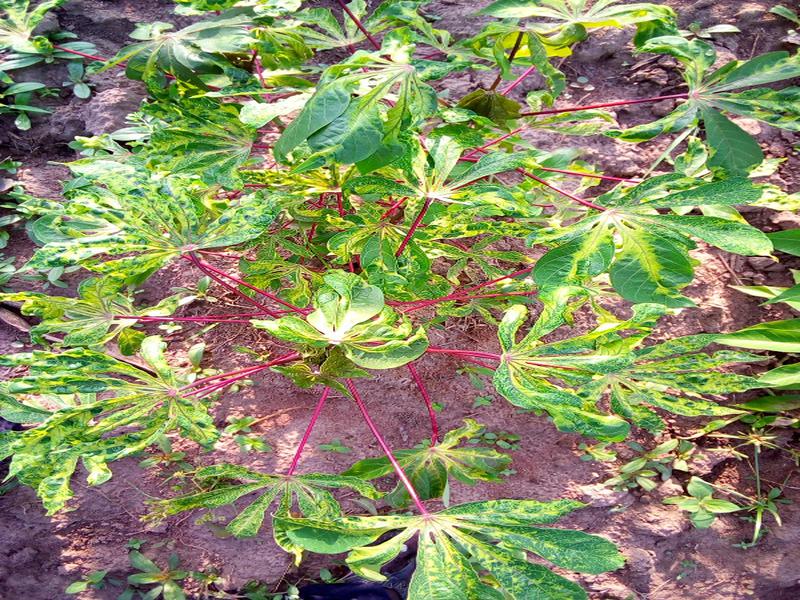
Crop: cassava
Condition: mosaic_disease